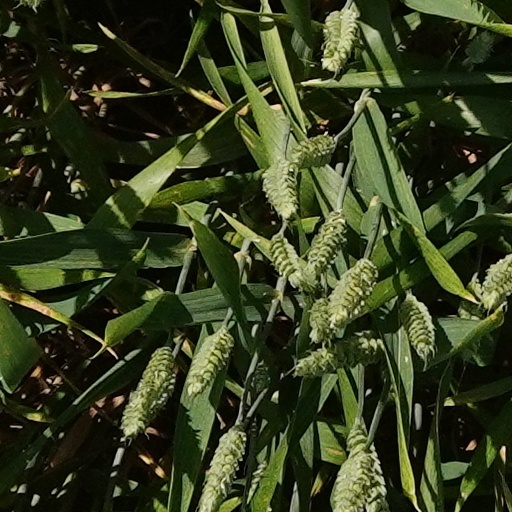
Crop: wheat